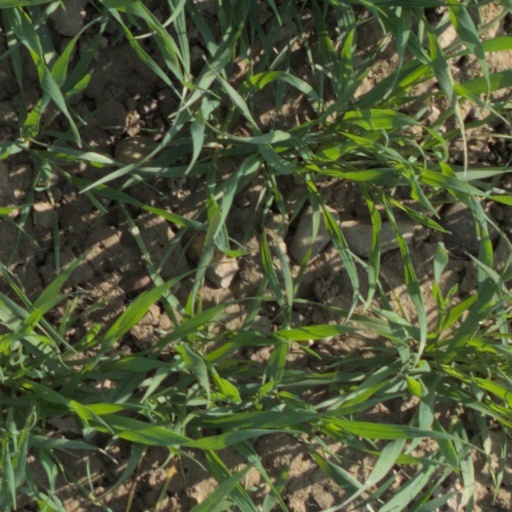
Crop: wheat